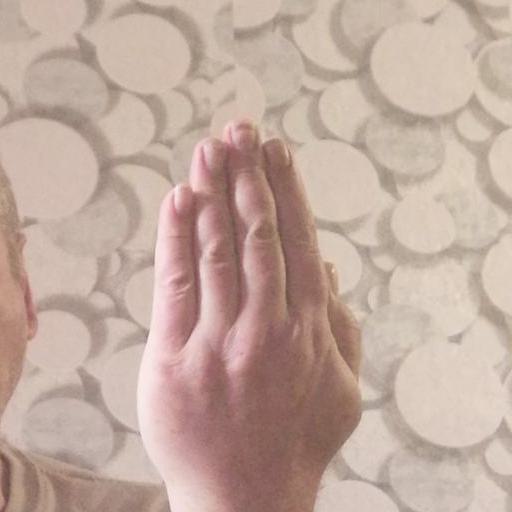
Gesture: stop_inverted